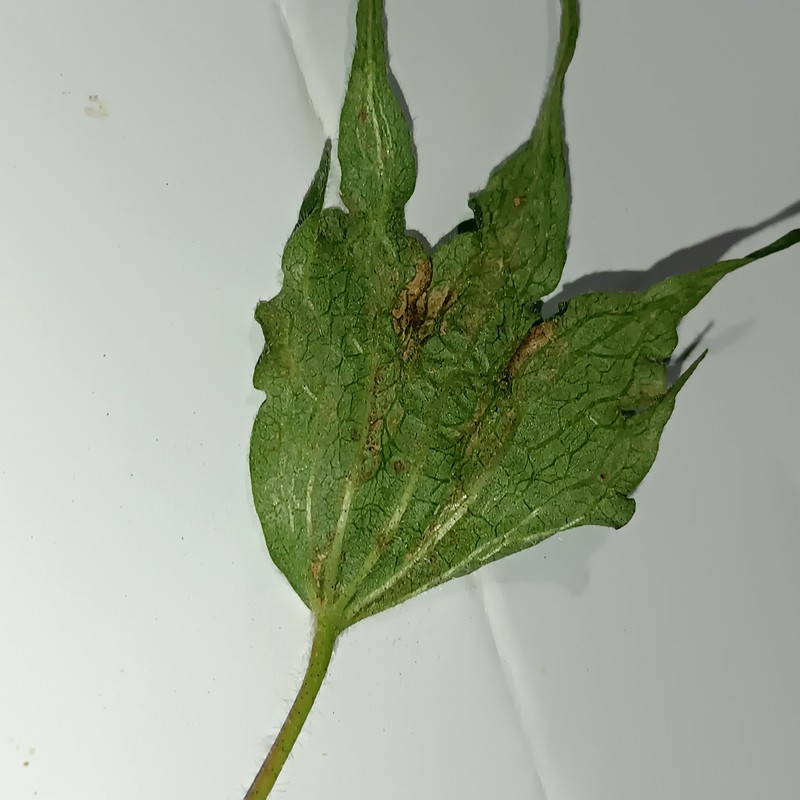
Label: Herbicide Growth Damage